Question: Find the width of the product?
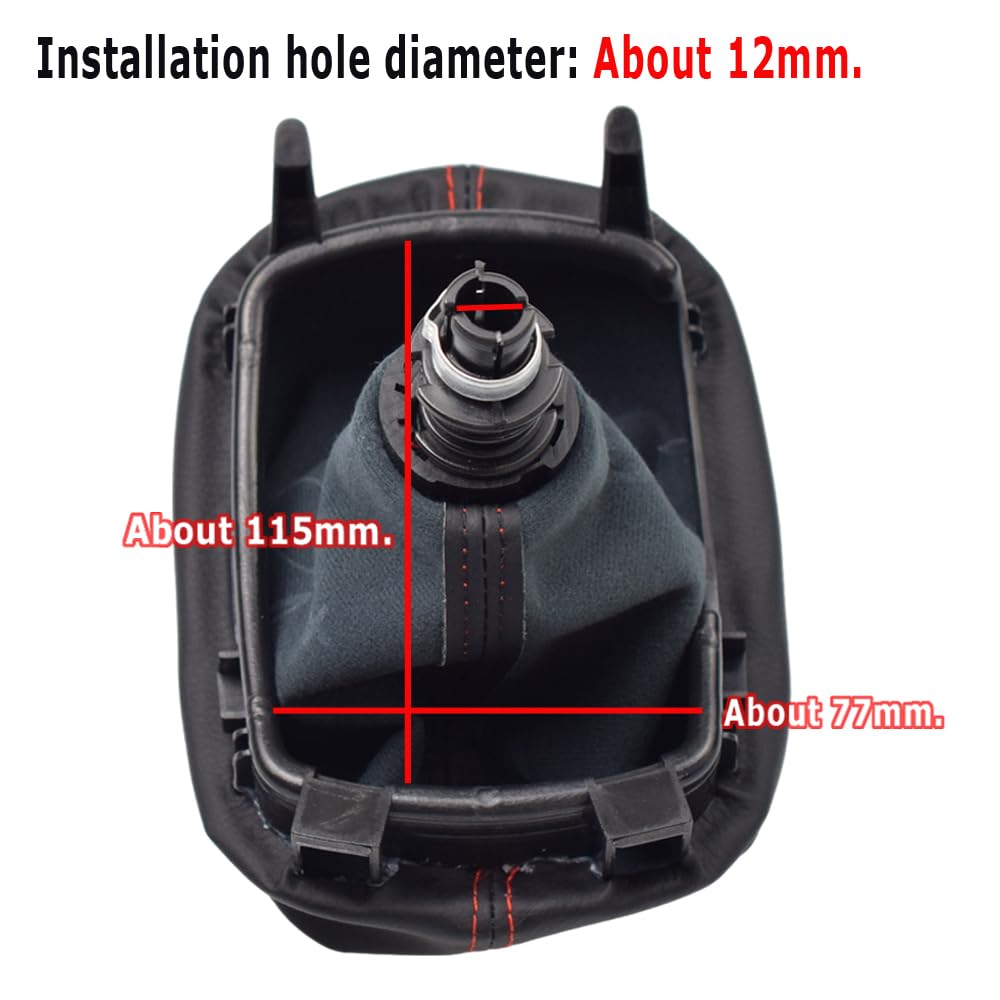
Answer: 12.0 millimetre